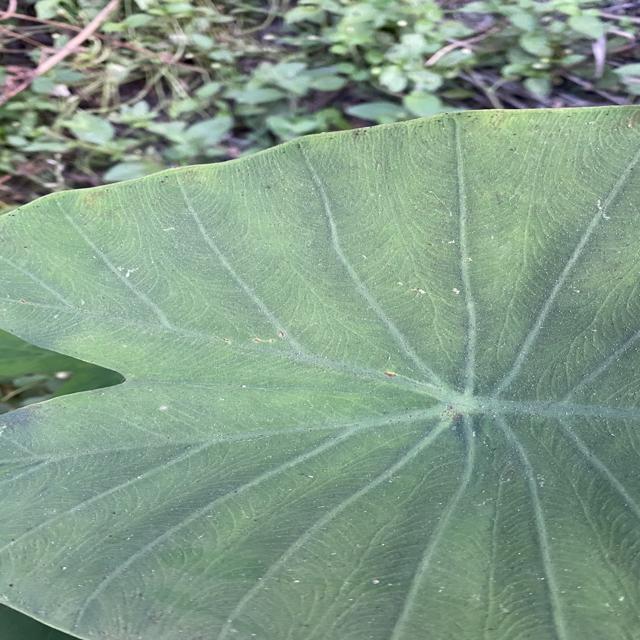
Label: Healthy